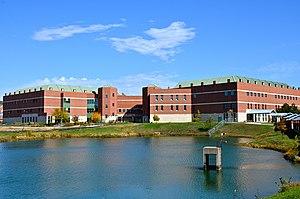
Le United States Army Command and General Staff College à Fort Leavenworth au Kansas est une école de formation pour les officiers de l'United States Army, les officiers de services frères et des officiers étrangers. À l'origine, il fut créé en 1881 par William Tecumseh Sherman comme School of Application for Infantry and Cavalry. En 1907, elle changea de nom pour s'appeler School of the Line. L'enseignement s'étendit tirant expérience des différents conflits impliquant l'armée américaine : Première Guerre et Seconde Guerre mondiale, guerre de Corée, guerre du Vietnam jusqu'au conflits actuels.